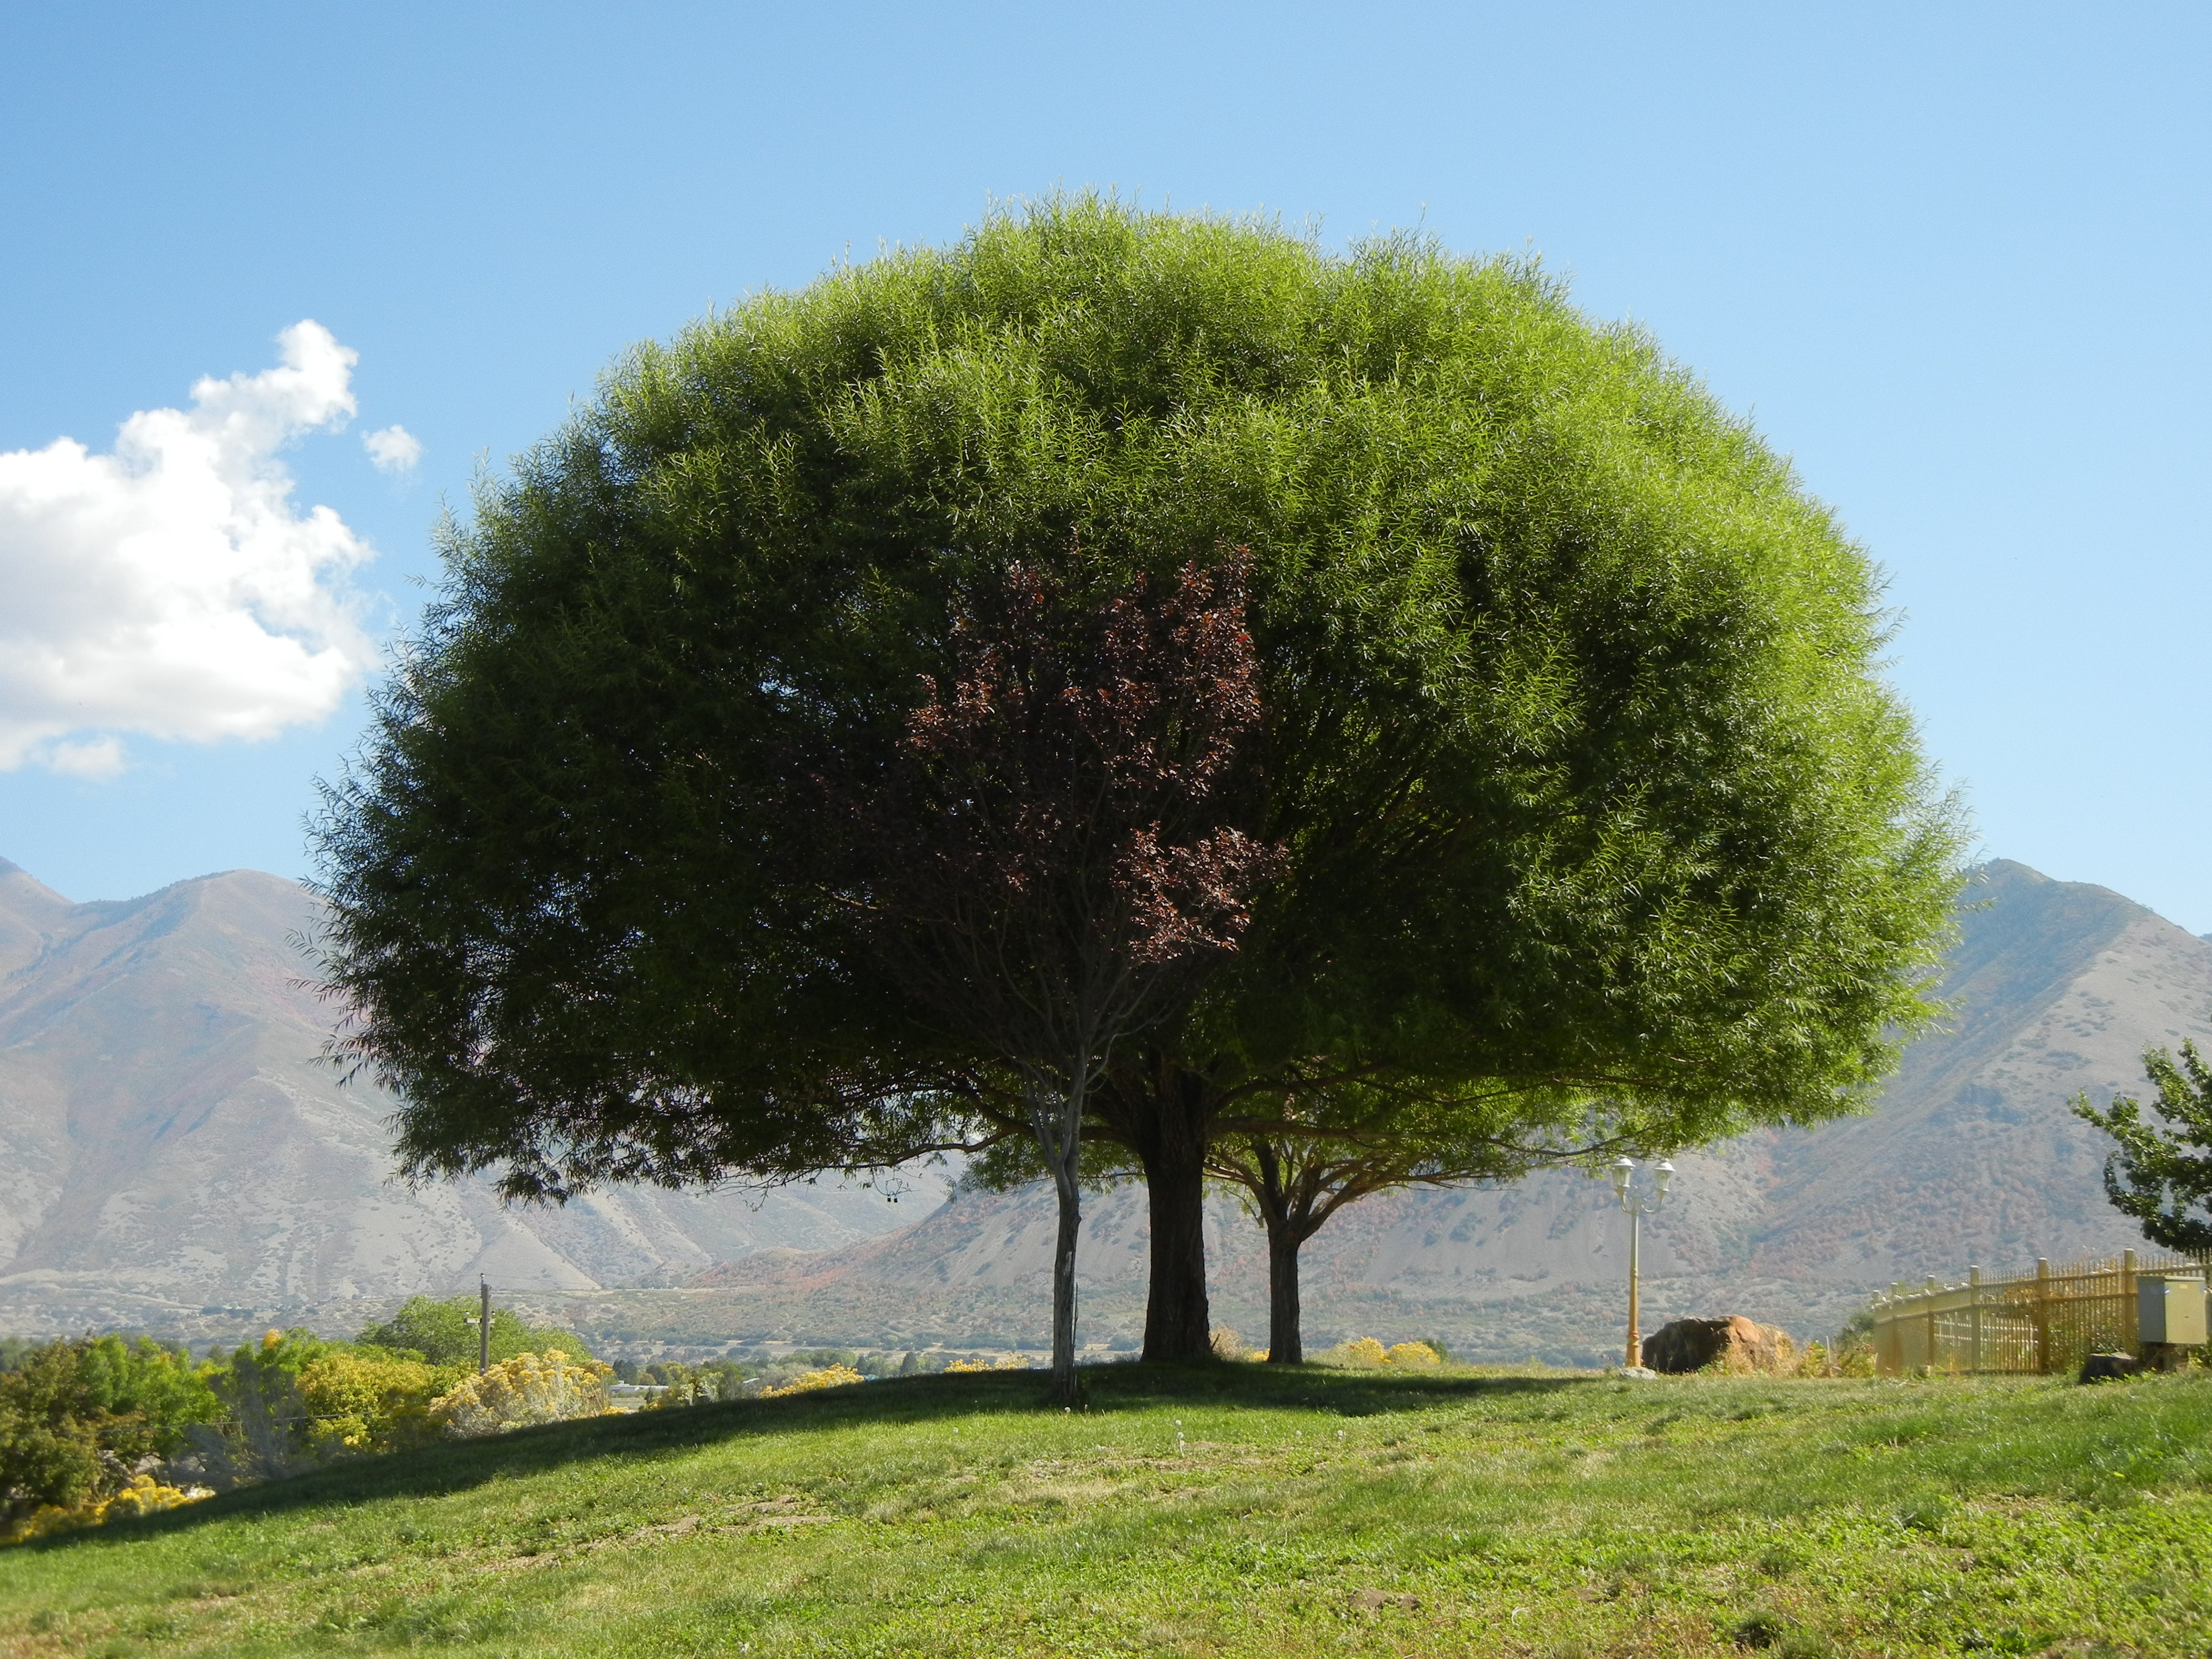
tree, nature, grass, plant, meadow, hill, flower, summer, environment, shrub, deciduous, ecosystem, rural area, flowering plant, big tree, woody plant, land plant, arecales